Convair XF-92

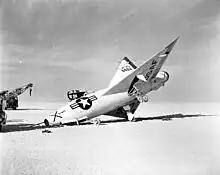
Landing accident, 1953

The delta wing's thin airfoil cross section, low weight and structural strength made it a good candidate for a supersonic airplane. The large surface area of 425 ft (39 m) gave a low wing loading which in turn led to good low-speed performance. Very slow landing speeds could be achieved, at the cost of extremely nose-high landing angles and the resulting poor visibility. The combination of good high-speed and low-speed characteristics was very difficult to achieve for other planforms. Although the XF-92 itself was not liked, the design concept clearly had promise and the delta wing was used on several Convair designs through the 1950s and 1960s.